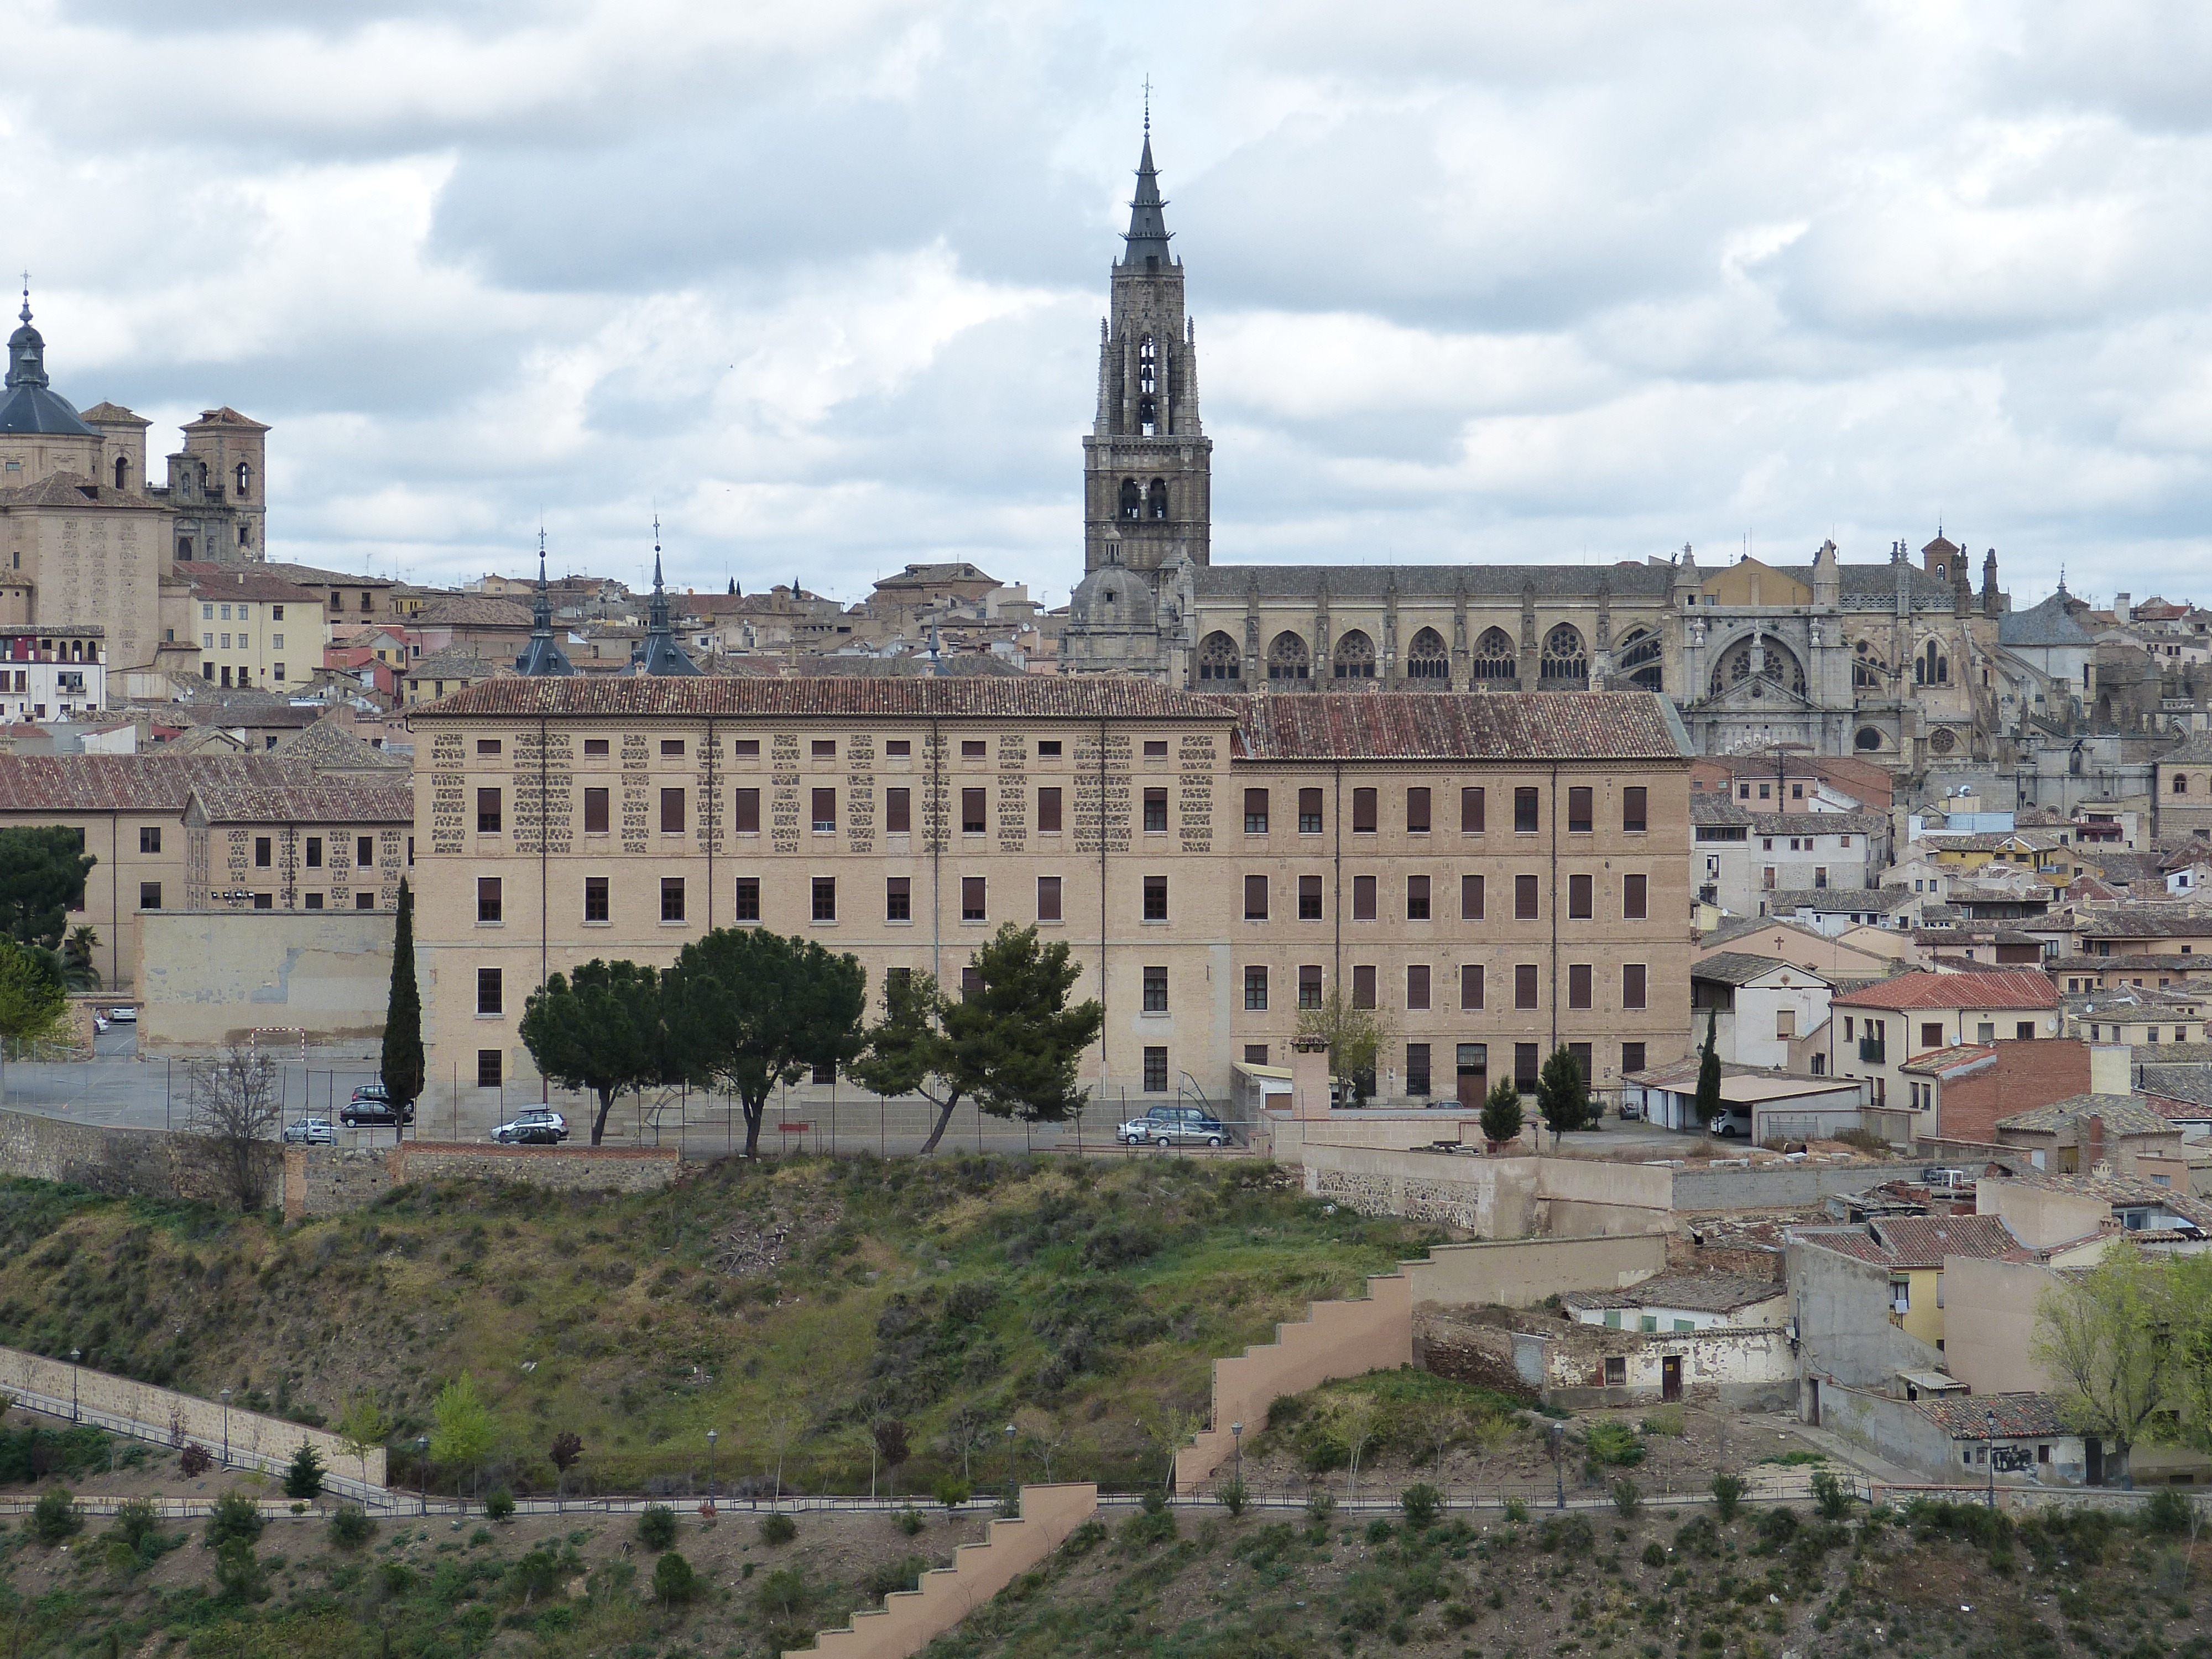
town, building, chateau, palace, city, cityscape, panorama, tower, plaza, landmark, church, cathedral, world heritage, old town, spain, town square, estate, toledo, historically, middle ages, ancient rome, castile, unesco world heritage site, historic site, historical city centre, ancient history, human settlement